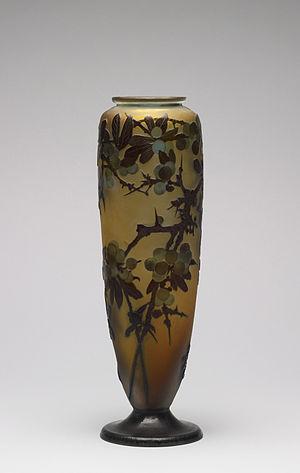
La verrerie est l’art de la fabrication du verre et désigne aussi l’atelier du verrier.
Émile Gallé né à Nancy le 4 mai 1846 et mort dans la même ville le 23 septembre 1904 est un industriel, maître verrier, ébéniste et céramiste français.